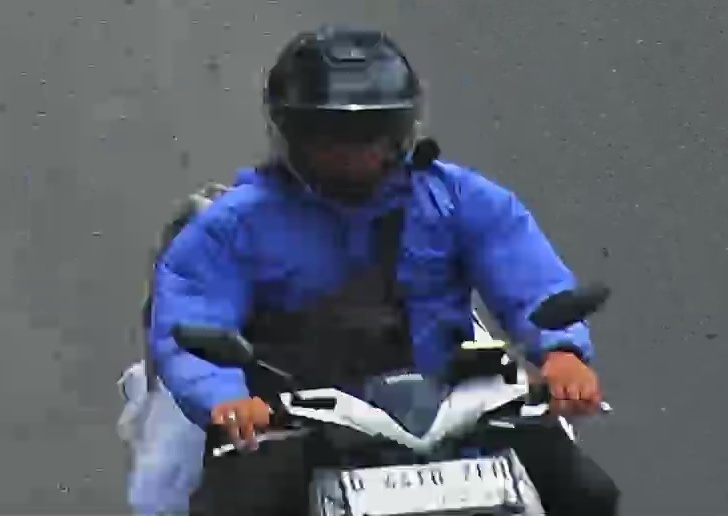
person-with-helmet: 1
person-without-helmet: 0